Vicinage Clause

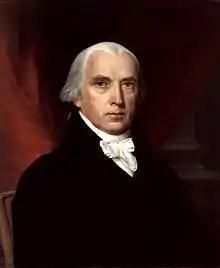
James Madison both defended the absence of a vicinage provision in the Constitution and pushed for more stringent vicinage language in the Sixth Amendment.

James Madison's (A-VA) original draft of the jury provision of the Sixth Amendment provided: